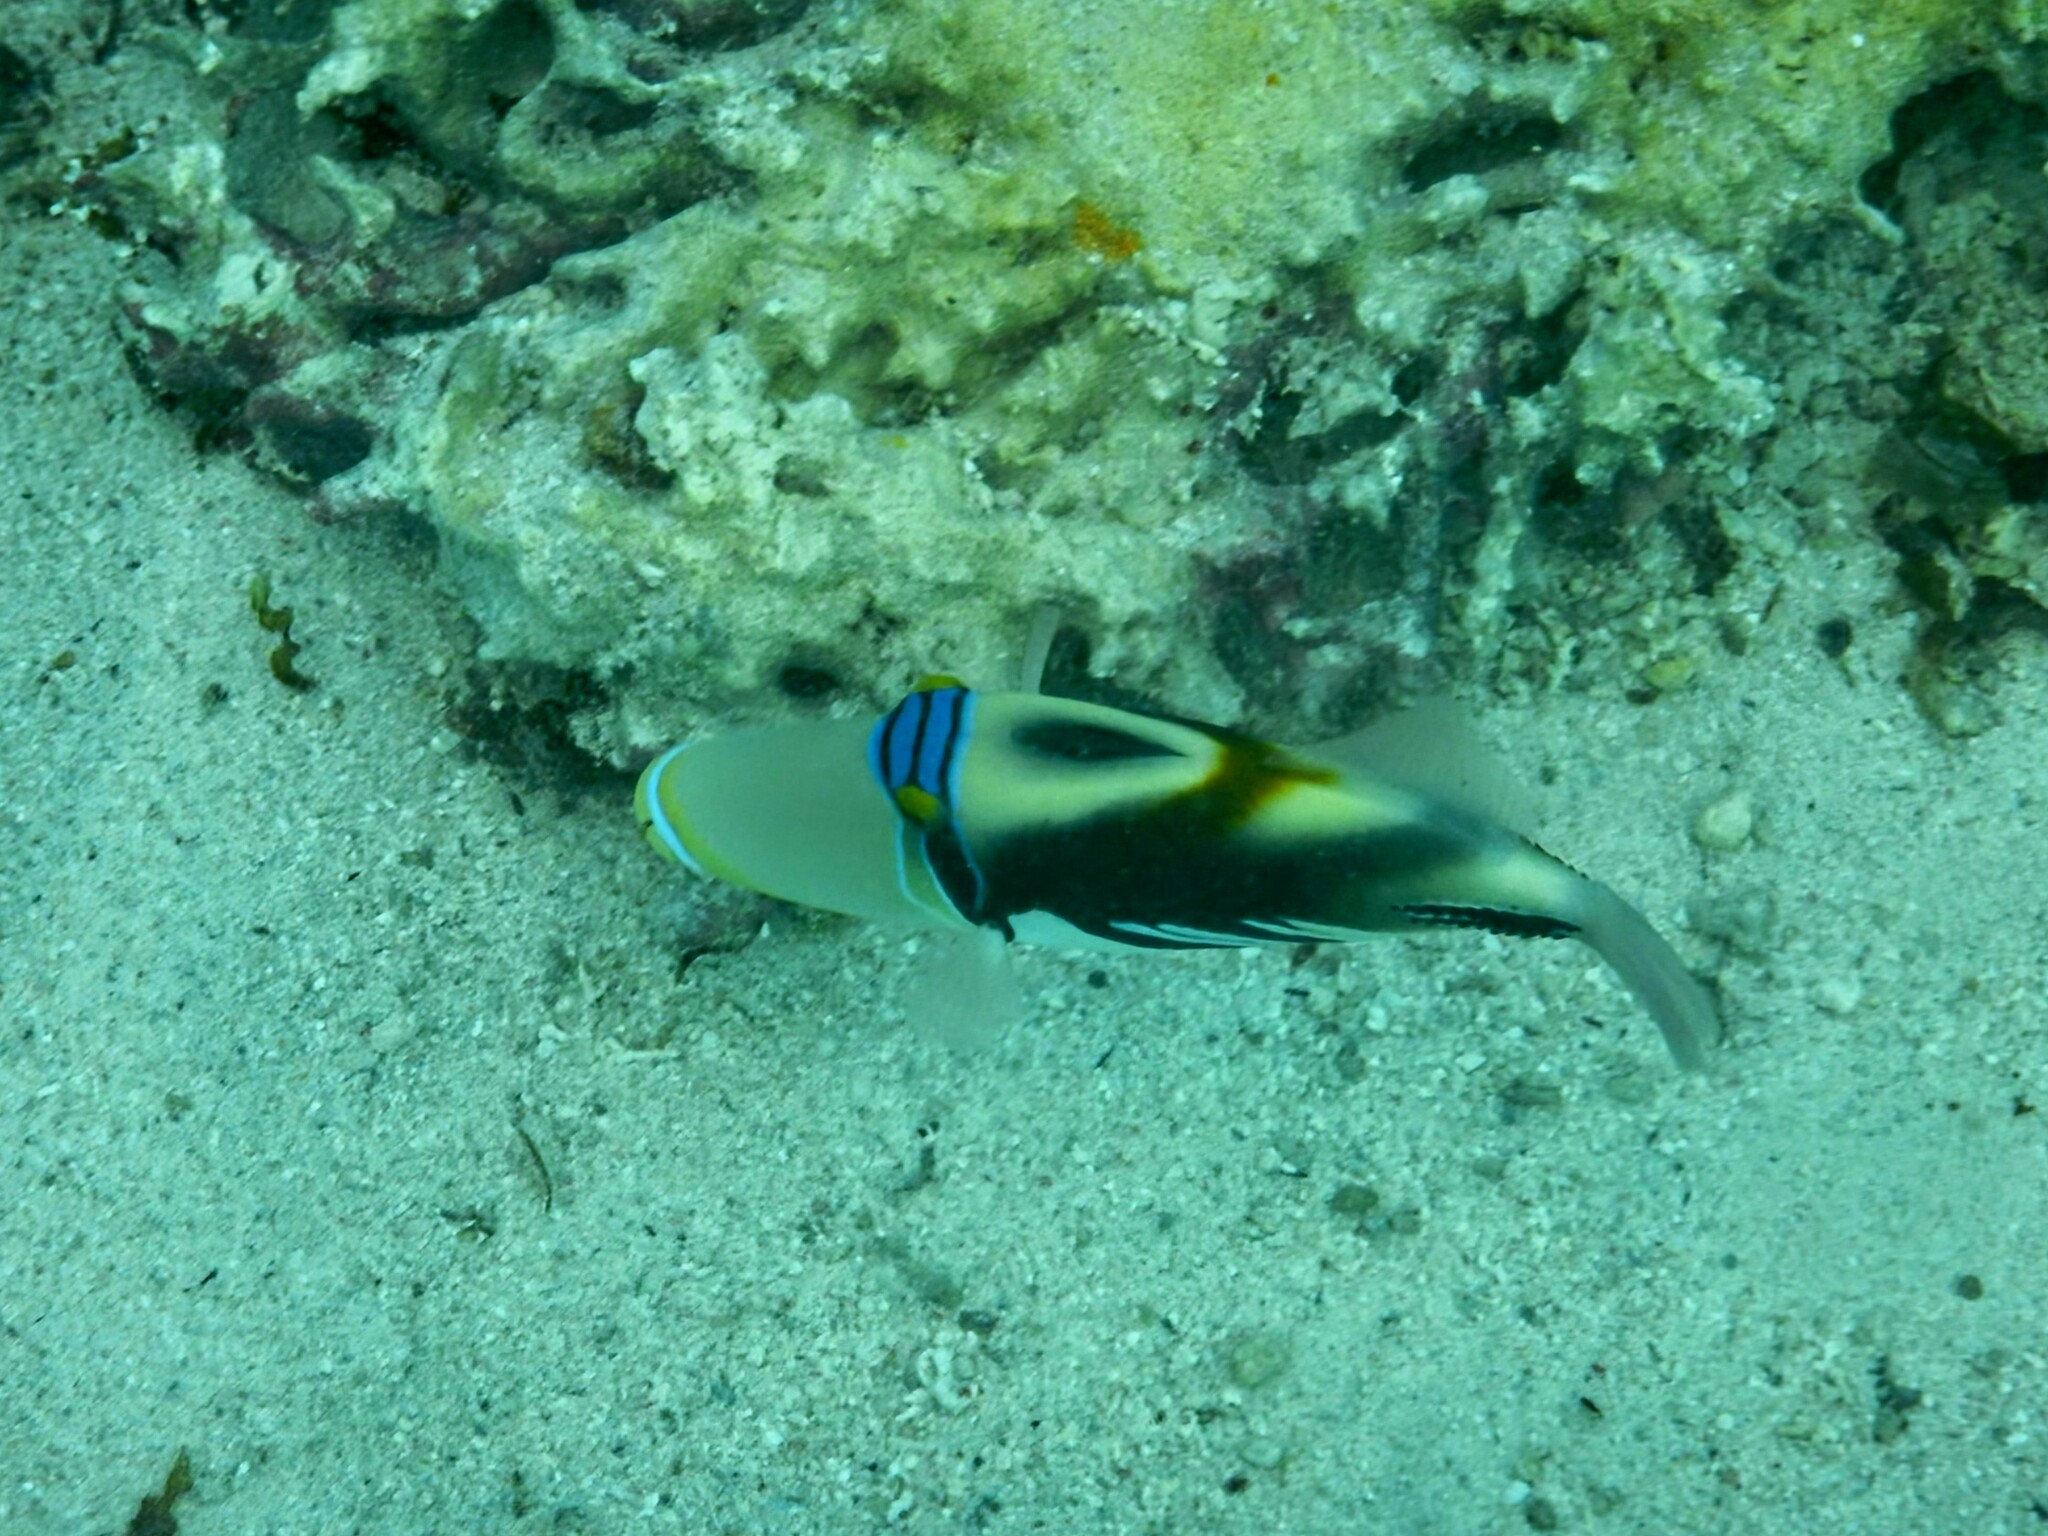
Rhinecanthus aculeatus (Lagoon Triggerfish)